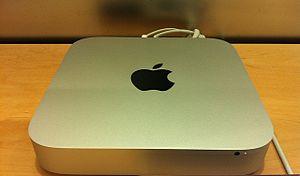
Le Mac mini est un ordinateur de bureau développé et produit par Apple. À l'instar des ordinateurs Mini-ITX, il est particulièrement petit pour un ordinateur de bureau. Il pèse 1,37 kg.